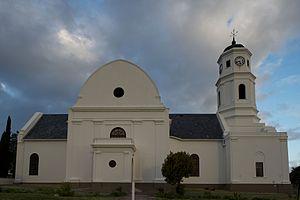
George est une ville d'Afrique du Sud, siège de la municipalité locale homonyme située dans la province du Cap-Occidental, à 432 km à l'est du Cap et à 330 km à l'ouest de Port Elizabeth, au centre de la route des jardins, sur un plateau de 10 kilomètres entre les monts Outeniqua au nord et l'Océan Indien au sud.